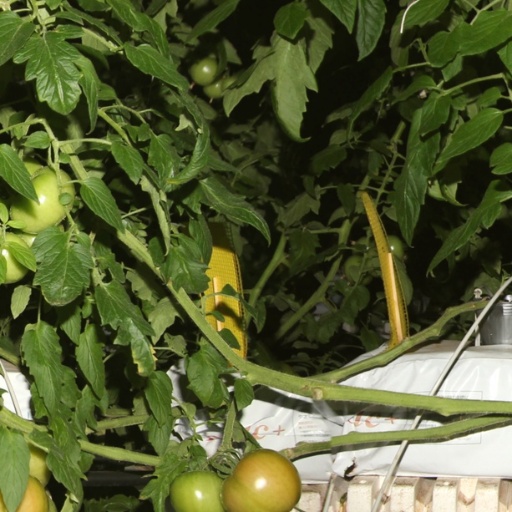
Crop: tomato